Higher War School

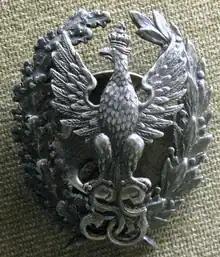
The sign of certified officers of the General Staff

Higher War School (WSWoj) was a higher military school of the Armed Forces of the Second Polish Republic, training and educating staff officers. In the years 1923–1939, the school was located in Warsaw at Koszykowa street 79. It was the most important Polish military academy in the period between the World Wars. Located at Warsaw, it was established to train high-ranking officers of the Polish Armed Forces and of the armed forces of several allied states.